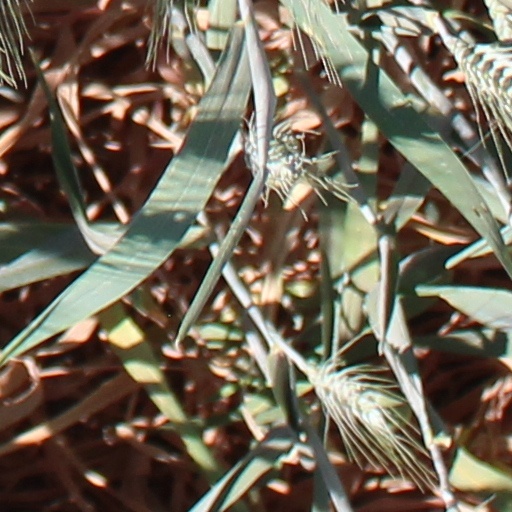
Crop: wheat